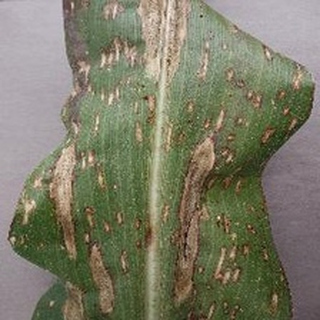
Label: corn_northern_leaf_blight